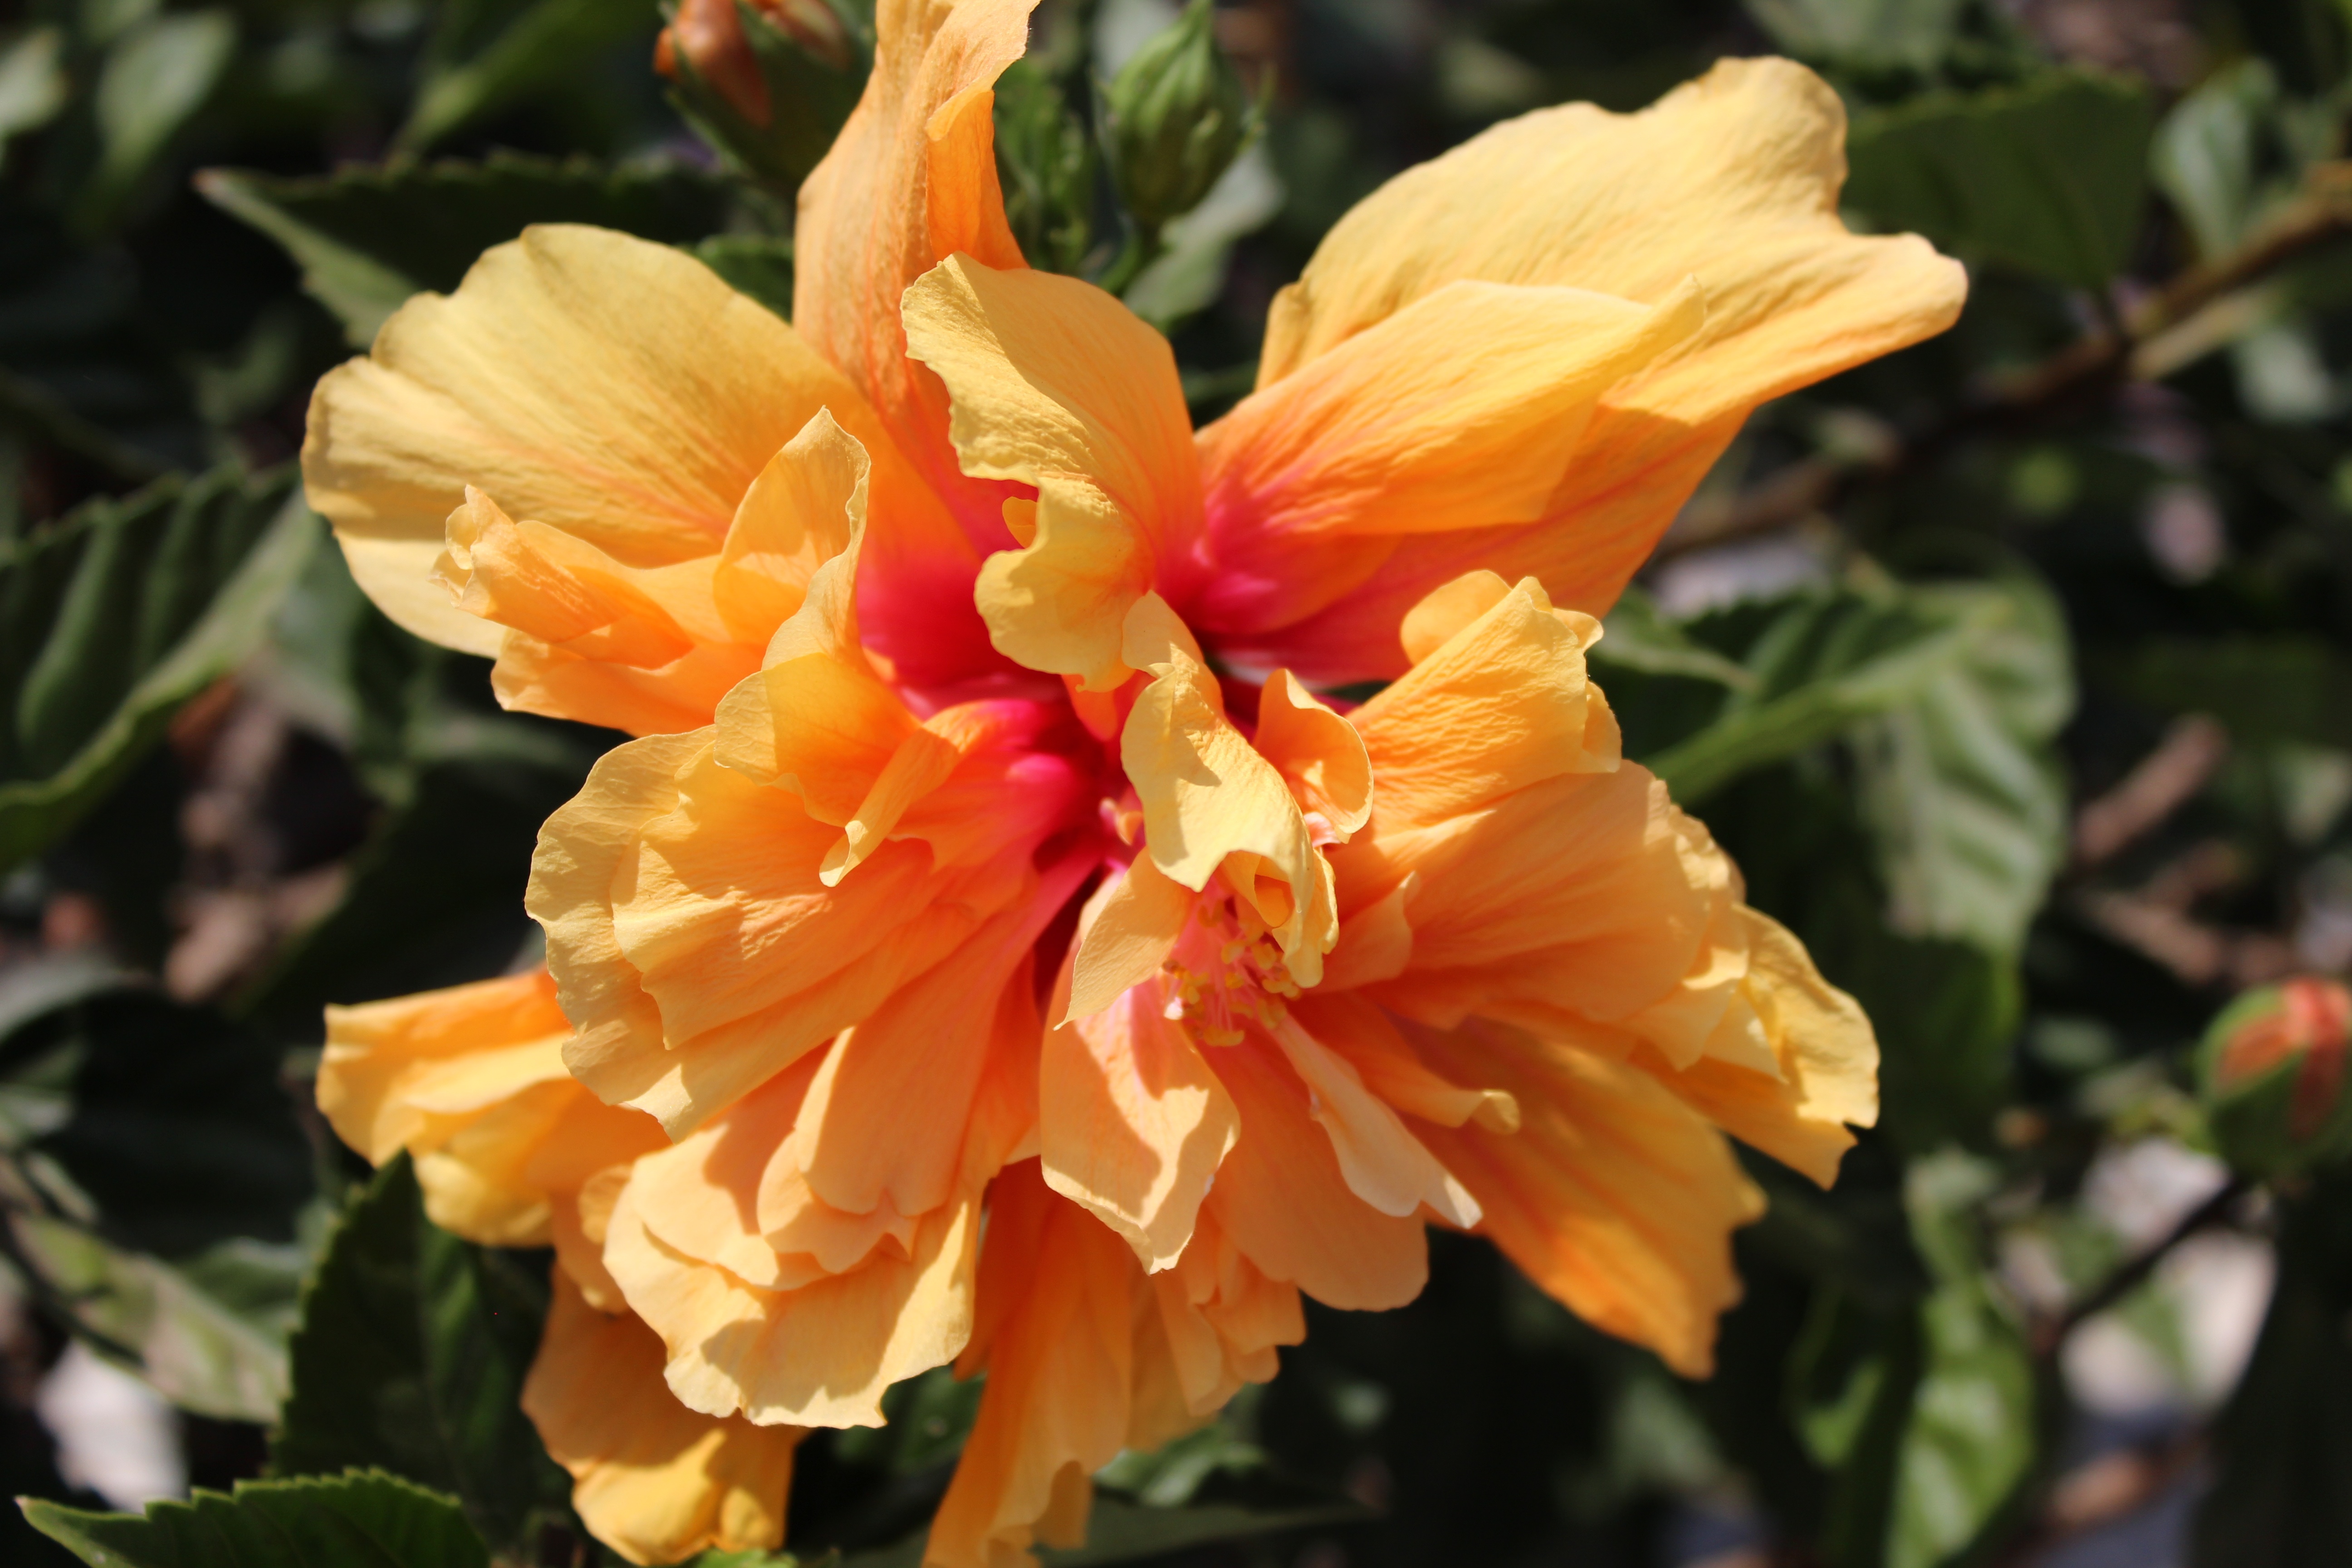
plant, flower, botany, flora, shrub, hibiscus, malvales, daylily, flowering plant, chinese hibiscus, canna lily, land plant, canna family